Angie Bolen

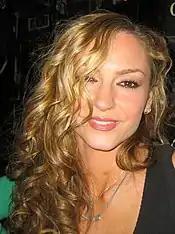
Drea de Matteo's performance was well received by critics, although her character's storyline was criticized for moving slowly.

Both Drea de Matteo's performance and the Angie character received positive reviews upon the season premiere. Stransky said "it's great to see Drea de Matteo back on screen" and praised the contrast between Angie and the other characters. In her review of the season premiere, Isabelle Carreau of TV Squad called the character promising. "TV Guide" Mickey O'Connor noted that the chemistry between Angie and the other characters was "a little off," but predicted it would improve throughout the season. Four episodes into the season, Ken Tucker of "Entertainment Weekly" declared that Angie's storyline was suffering from the lack of interaction between the character and the other leading women, similar to the Betty Applewhite (Alfre Woodard) storyline of season two.